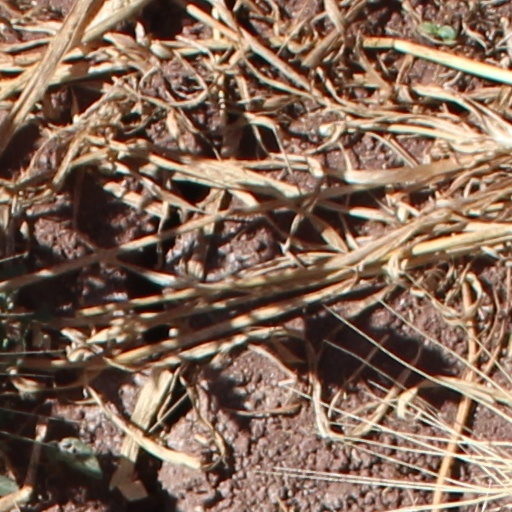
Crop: wheat